1928 Auckland Rugby League season

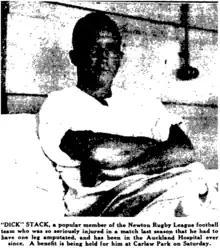
Richard (Dick) Stack in hospital after having his leg amputated following an injury at Carlaw Park in 1927.

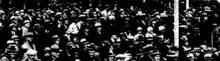
The crowd at the Dick Stack benefit matches.

The opening weekend of the season saw four first grade matches played at Carlaw Park, though these matches were not part of the competition. The round was dedicated to Richard Stack (commonly known as Dick Stack) of the Newton Rangers who had suffered a broken leg in the Stormont Shield final the previous season and the injury was so bad Auckland Hospital staff were forced to amputate it. This meant that he was unable to continue in his profession and so the league fundraised so that he was able to start his own business. A total of £500 was taken at the gates with 10,000 spectators in attendance. The day also featured a program of boxing matches with the prizes donated back to Stack. After all the accounts were balanced it was worked out that the fund for Stack totalled £610 12/3. An oddity of the games themselves was the low scoring nature and that all four losing teams failed to register a single point. Given the timing in the season and the fact they were for charity and competition points they were largely treated as practice matches with the City Rovers side using 18 players. Jack O'Sullivan made his debut for Marist. He was a champion bantam weight boxer and his son went on to become the well known horse racing trainer Dave O'Sullivan and his grandson is Lance O'Sullivan, one of New Zealand's greatest ever jockey's.